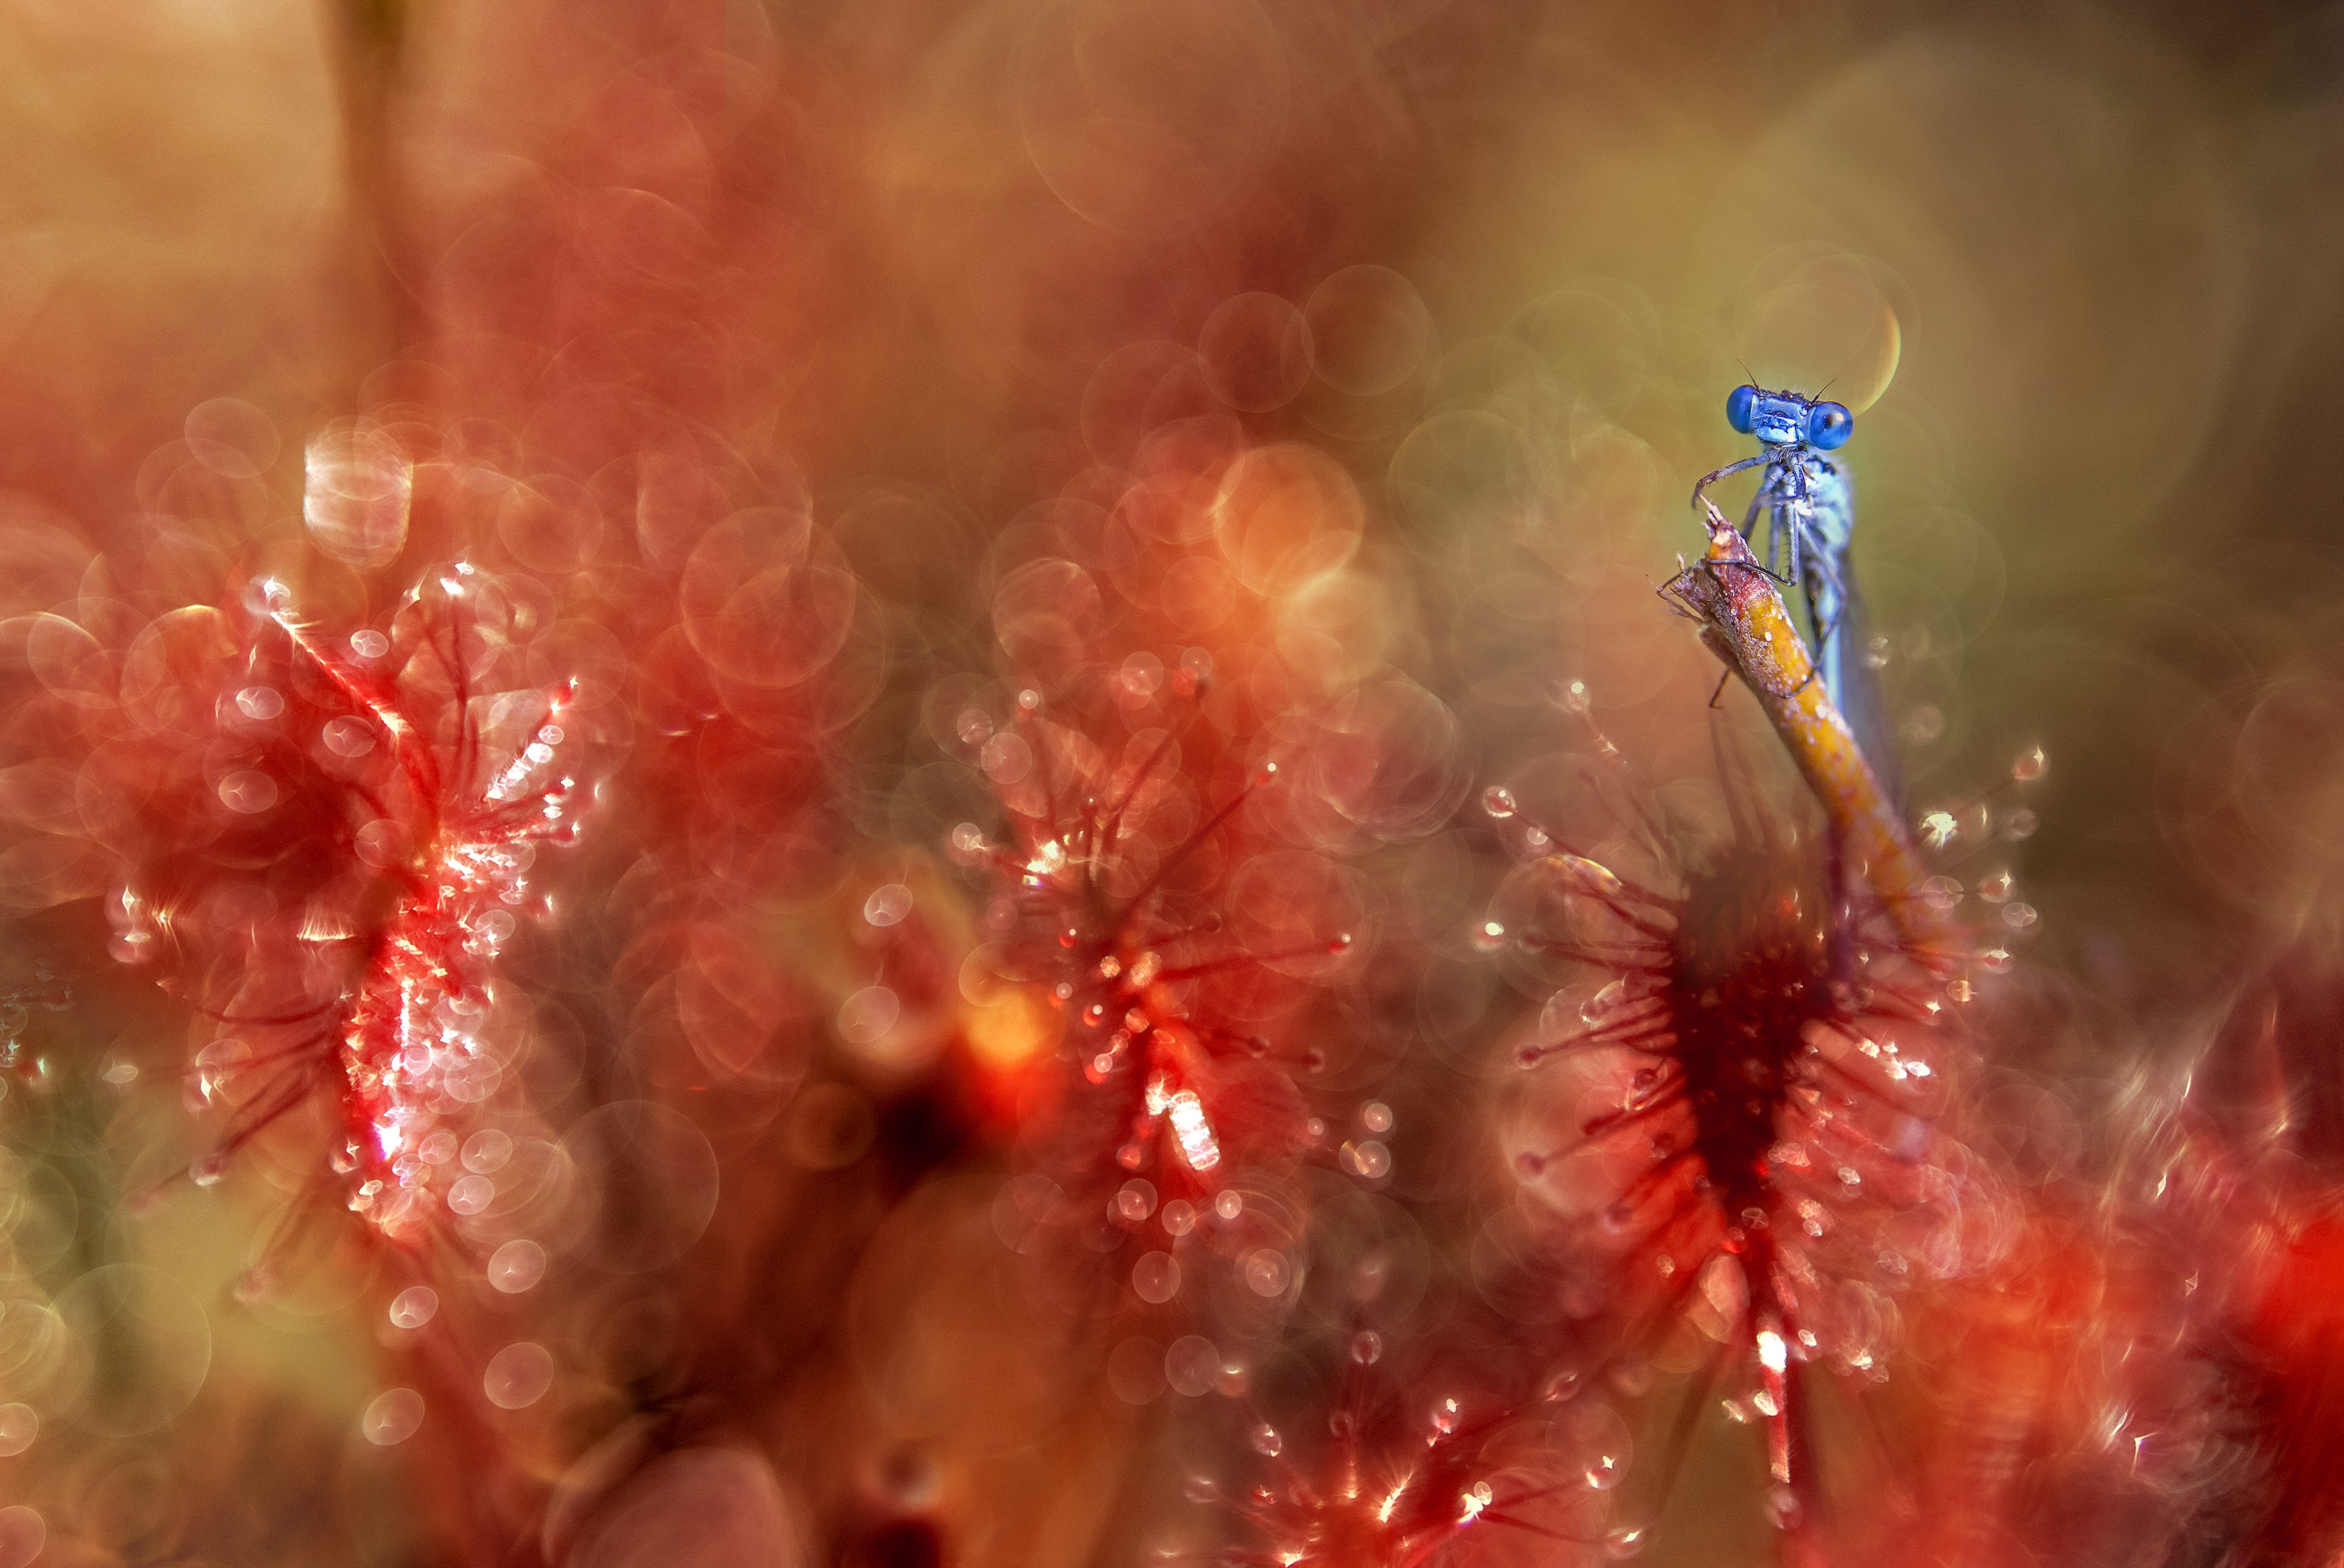
nature, plant, photography, flower, atmosphere, red, macro, bug, blue, closeup, close up, animals, surreal, fantasy, sundew, macro photography, damsel, wall decorations